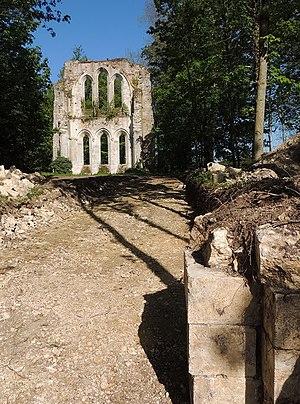
Abbaye de Jouy, mur du chevet de l'église au second plan percé de 6 hautes baies à voutes gothiques réparties sur 2 étages, arbres de part et d'autre et ruines de mur à gauche et grosses pierres de taille régulières au premier plan à droite
Cet article recense les monuments historiques de l'est de la Seine-et-Marne, en France.
Cet article liste les abbayes cisterciennes actives ou ayant existé sur le territoire français actuel. Ces abbayes ont appartenu, à différentes époques, à des ordres ou des congrégations ou des groupements dits « cisterciens ».
L'abbaye de Jouy, située à l'orée de la forêt de Jouy, est une ancienne abbaye cistercienne, créée au XIIᵉ siècle, fermée à la Révolution française, située dans la commune de Chenoise, en Seine-et-Marne.